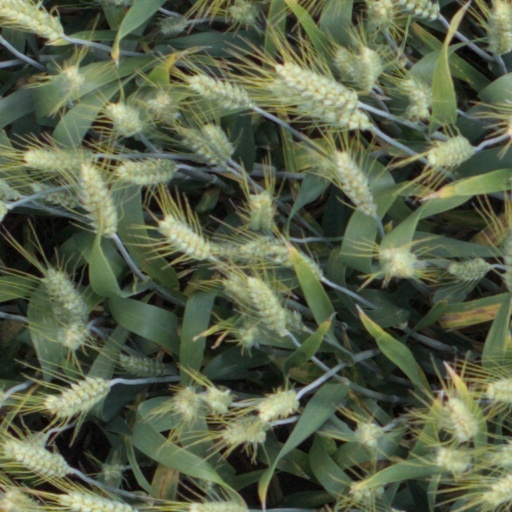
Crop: wheat